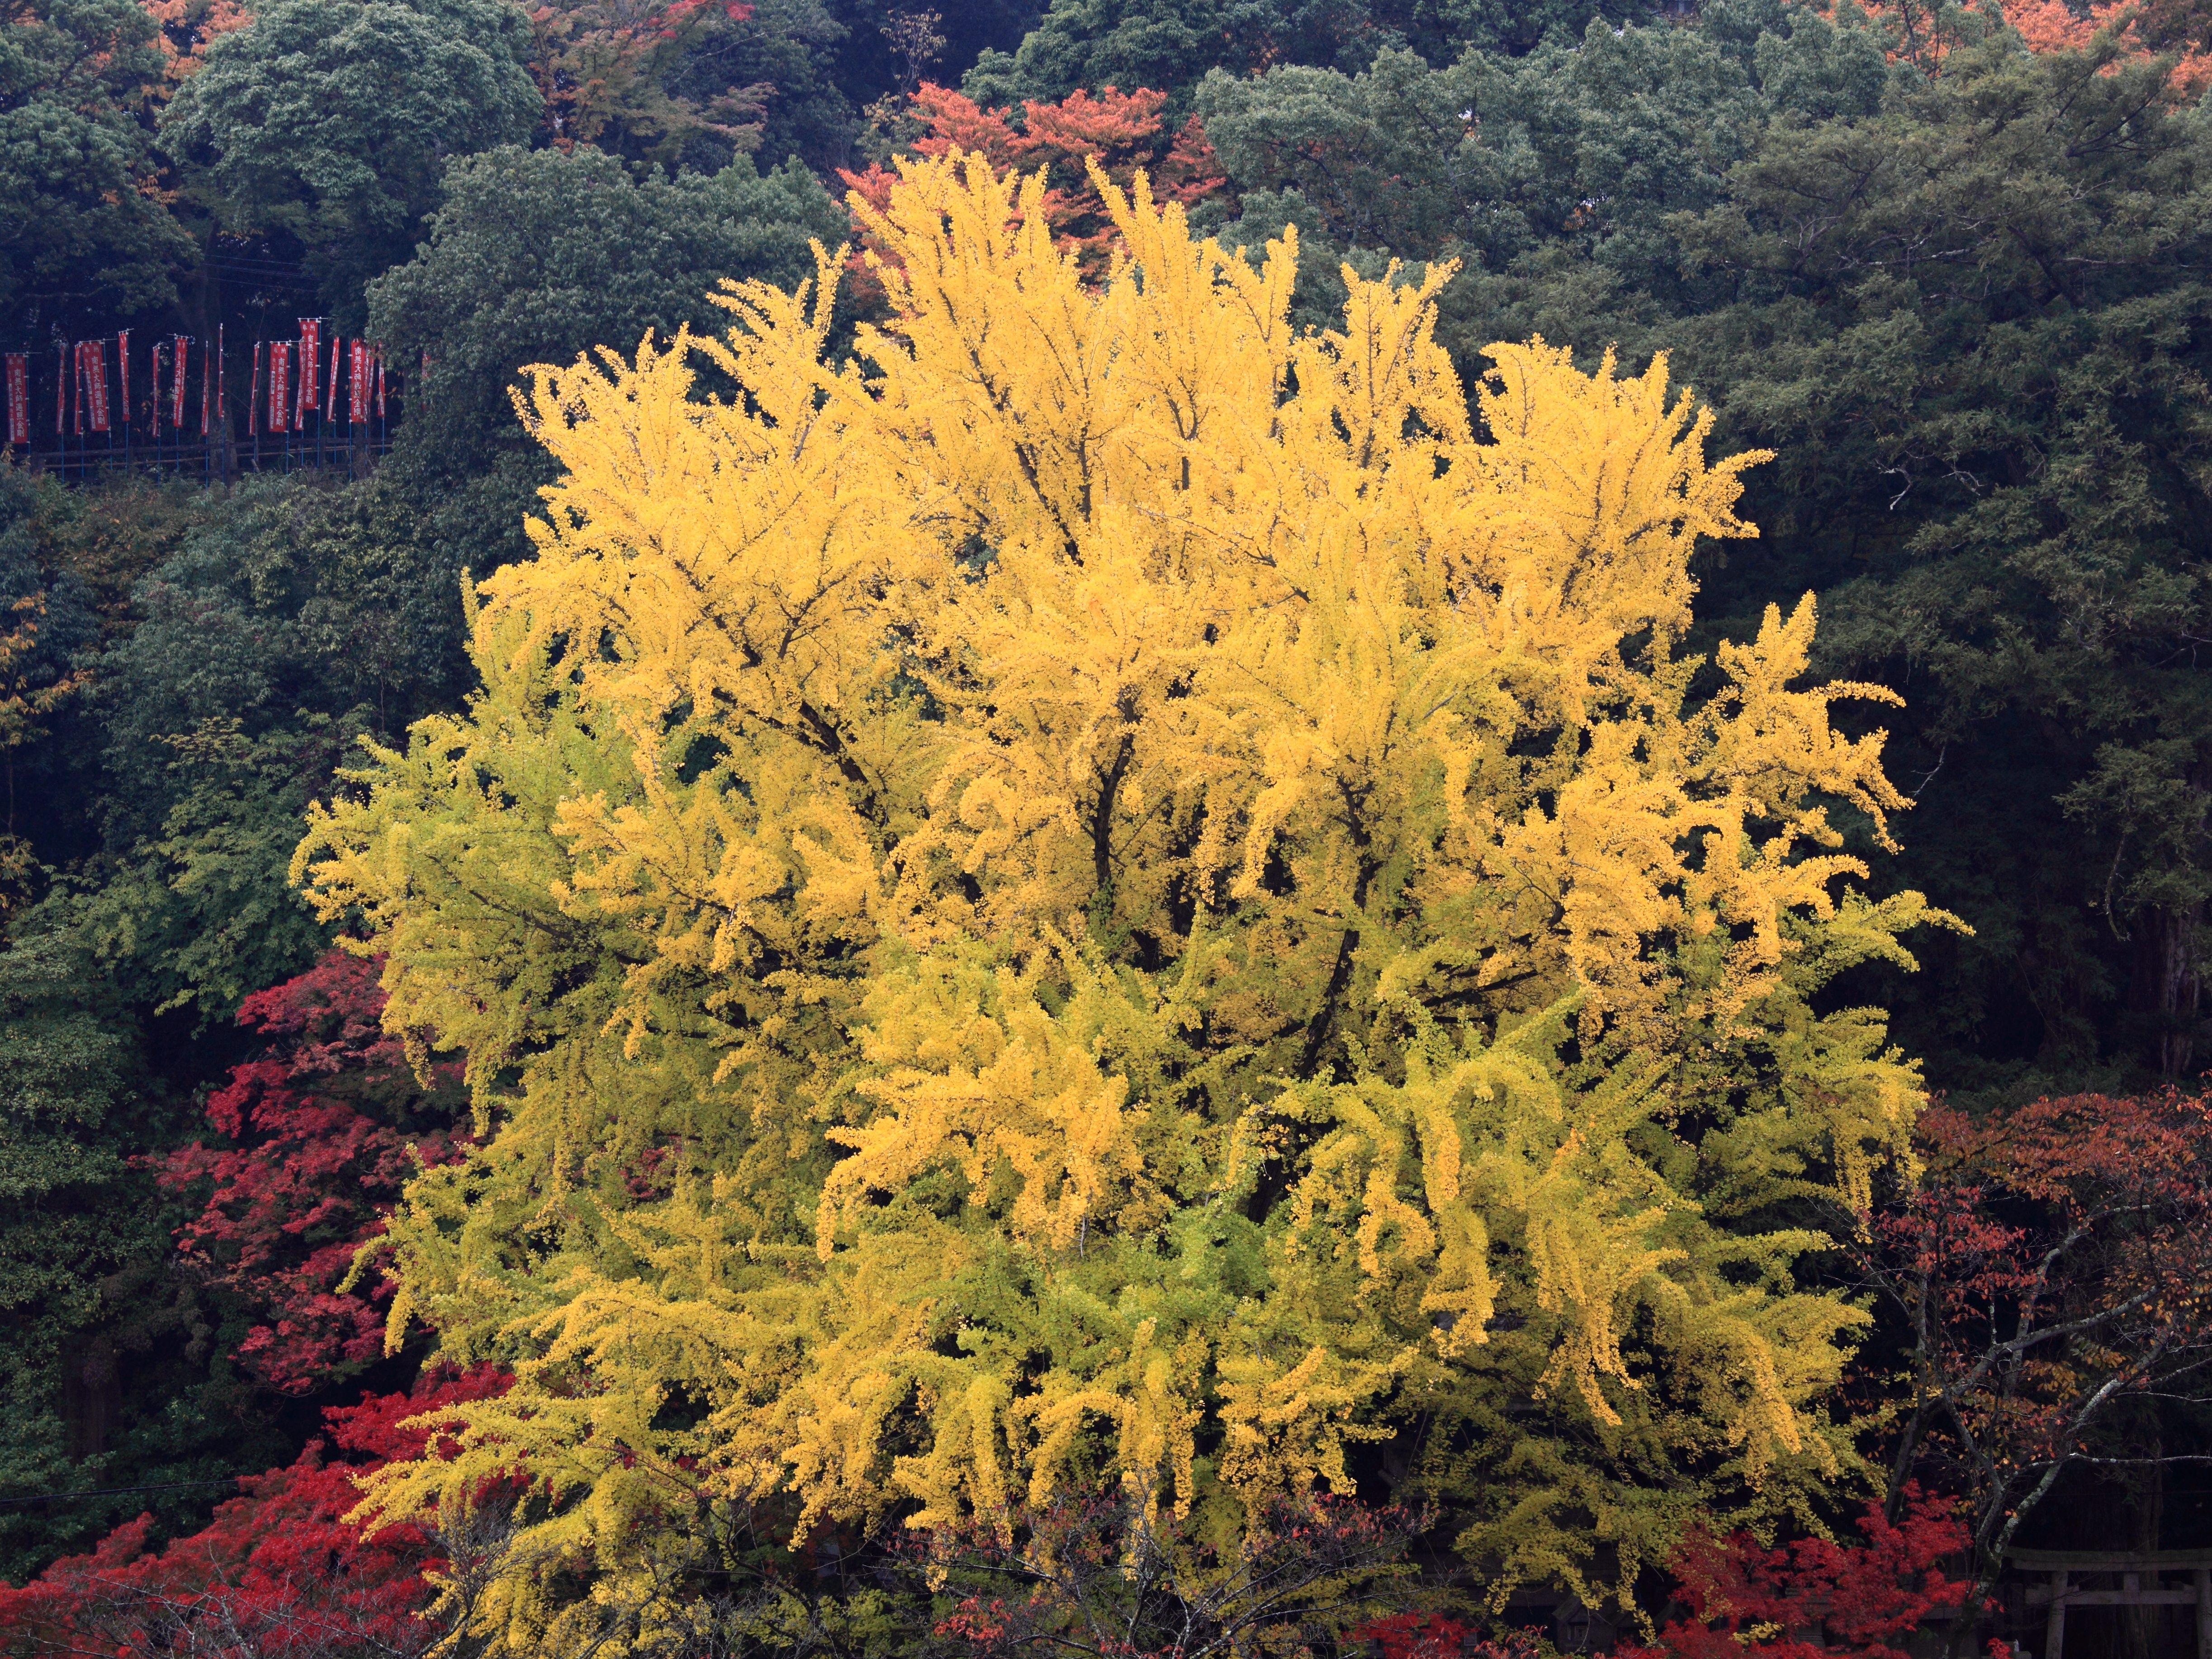
tree, branch, plant, leaf, flower, high, evergreen, autumn, botany, season, maple tree, spruce, temple, shrub, deciduous, nara, 5d, ginkgo, biloba, hires, markii, larch, ecosystem, hi, res, resolution, chougosonshiji, taxonomy binomial ginkgobiloba, maidenhair tree, biome, woody plant, temperate coniferous forest, land plant